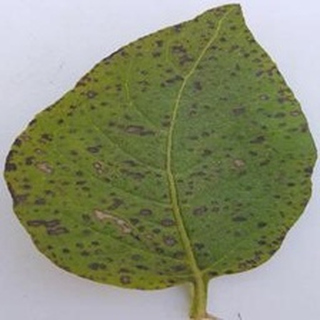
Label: potato_early_blight